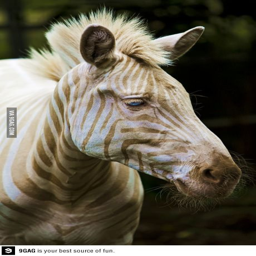
born person is the only known captive golden zebra in existence